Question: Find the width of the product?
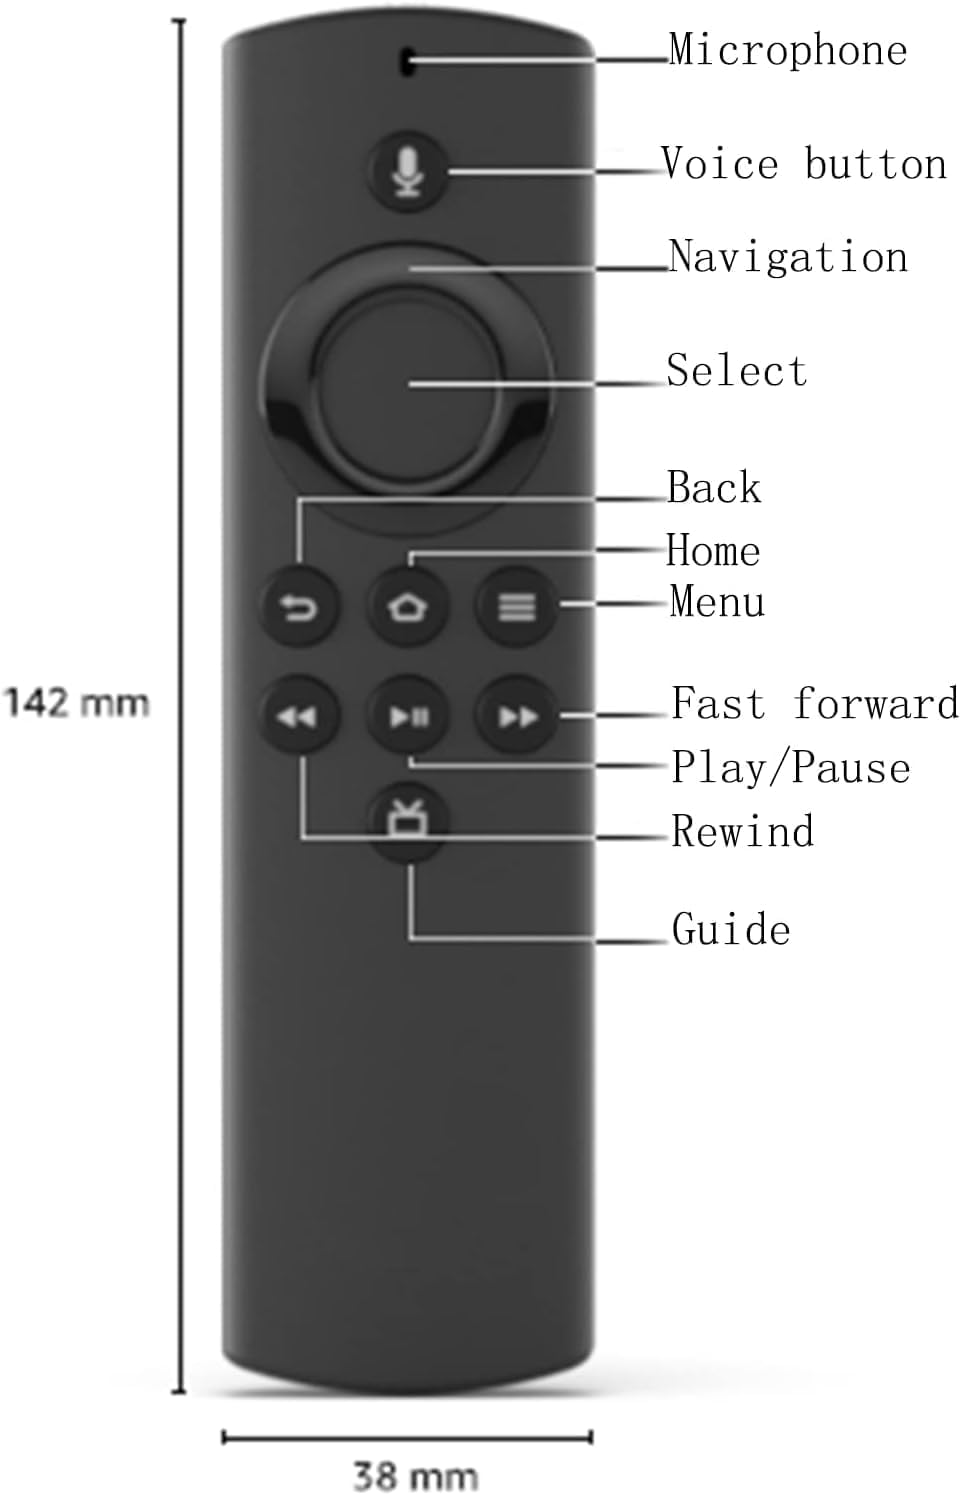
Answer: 38.0 millimetre